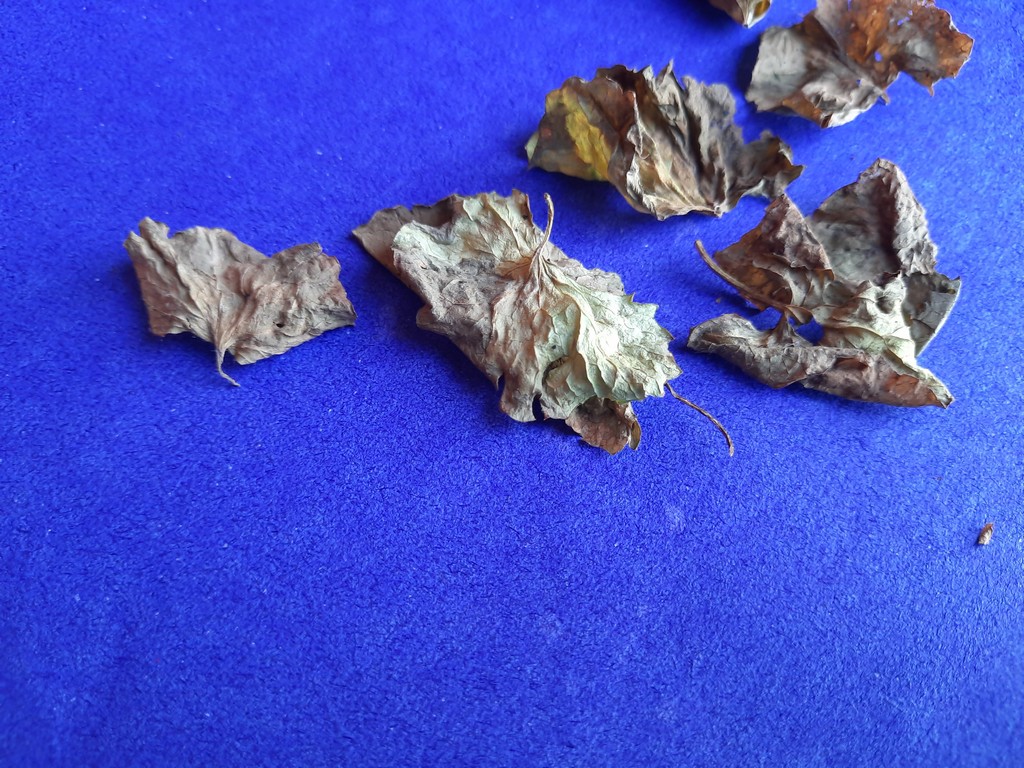
Label: Dried